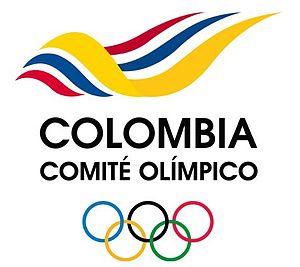
Le Comité olympique colombien est l'organe représentant les sportifs colombiens auprès du Comité international olympique et fédérant les différentes associations sportives du pays. Créé en 1936, il est officiellement reconnu par le CIO en 1948.